Santa Barbara Apartments

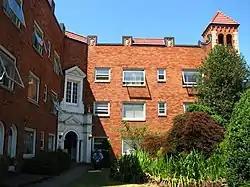
The Santa Barbara Apartments in 2009

The Santa Barbara Apartments is a building complex on Hawthorne Boulevard in southeast Portland, Oregon listed on the National Register of Historic Places.